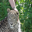
Label: leopard